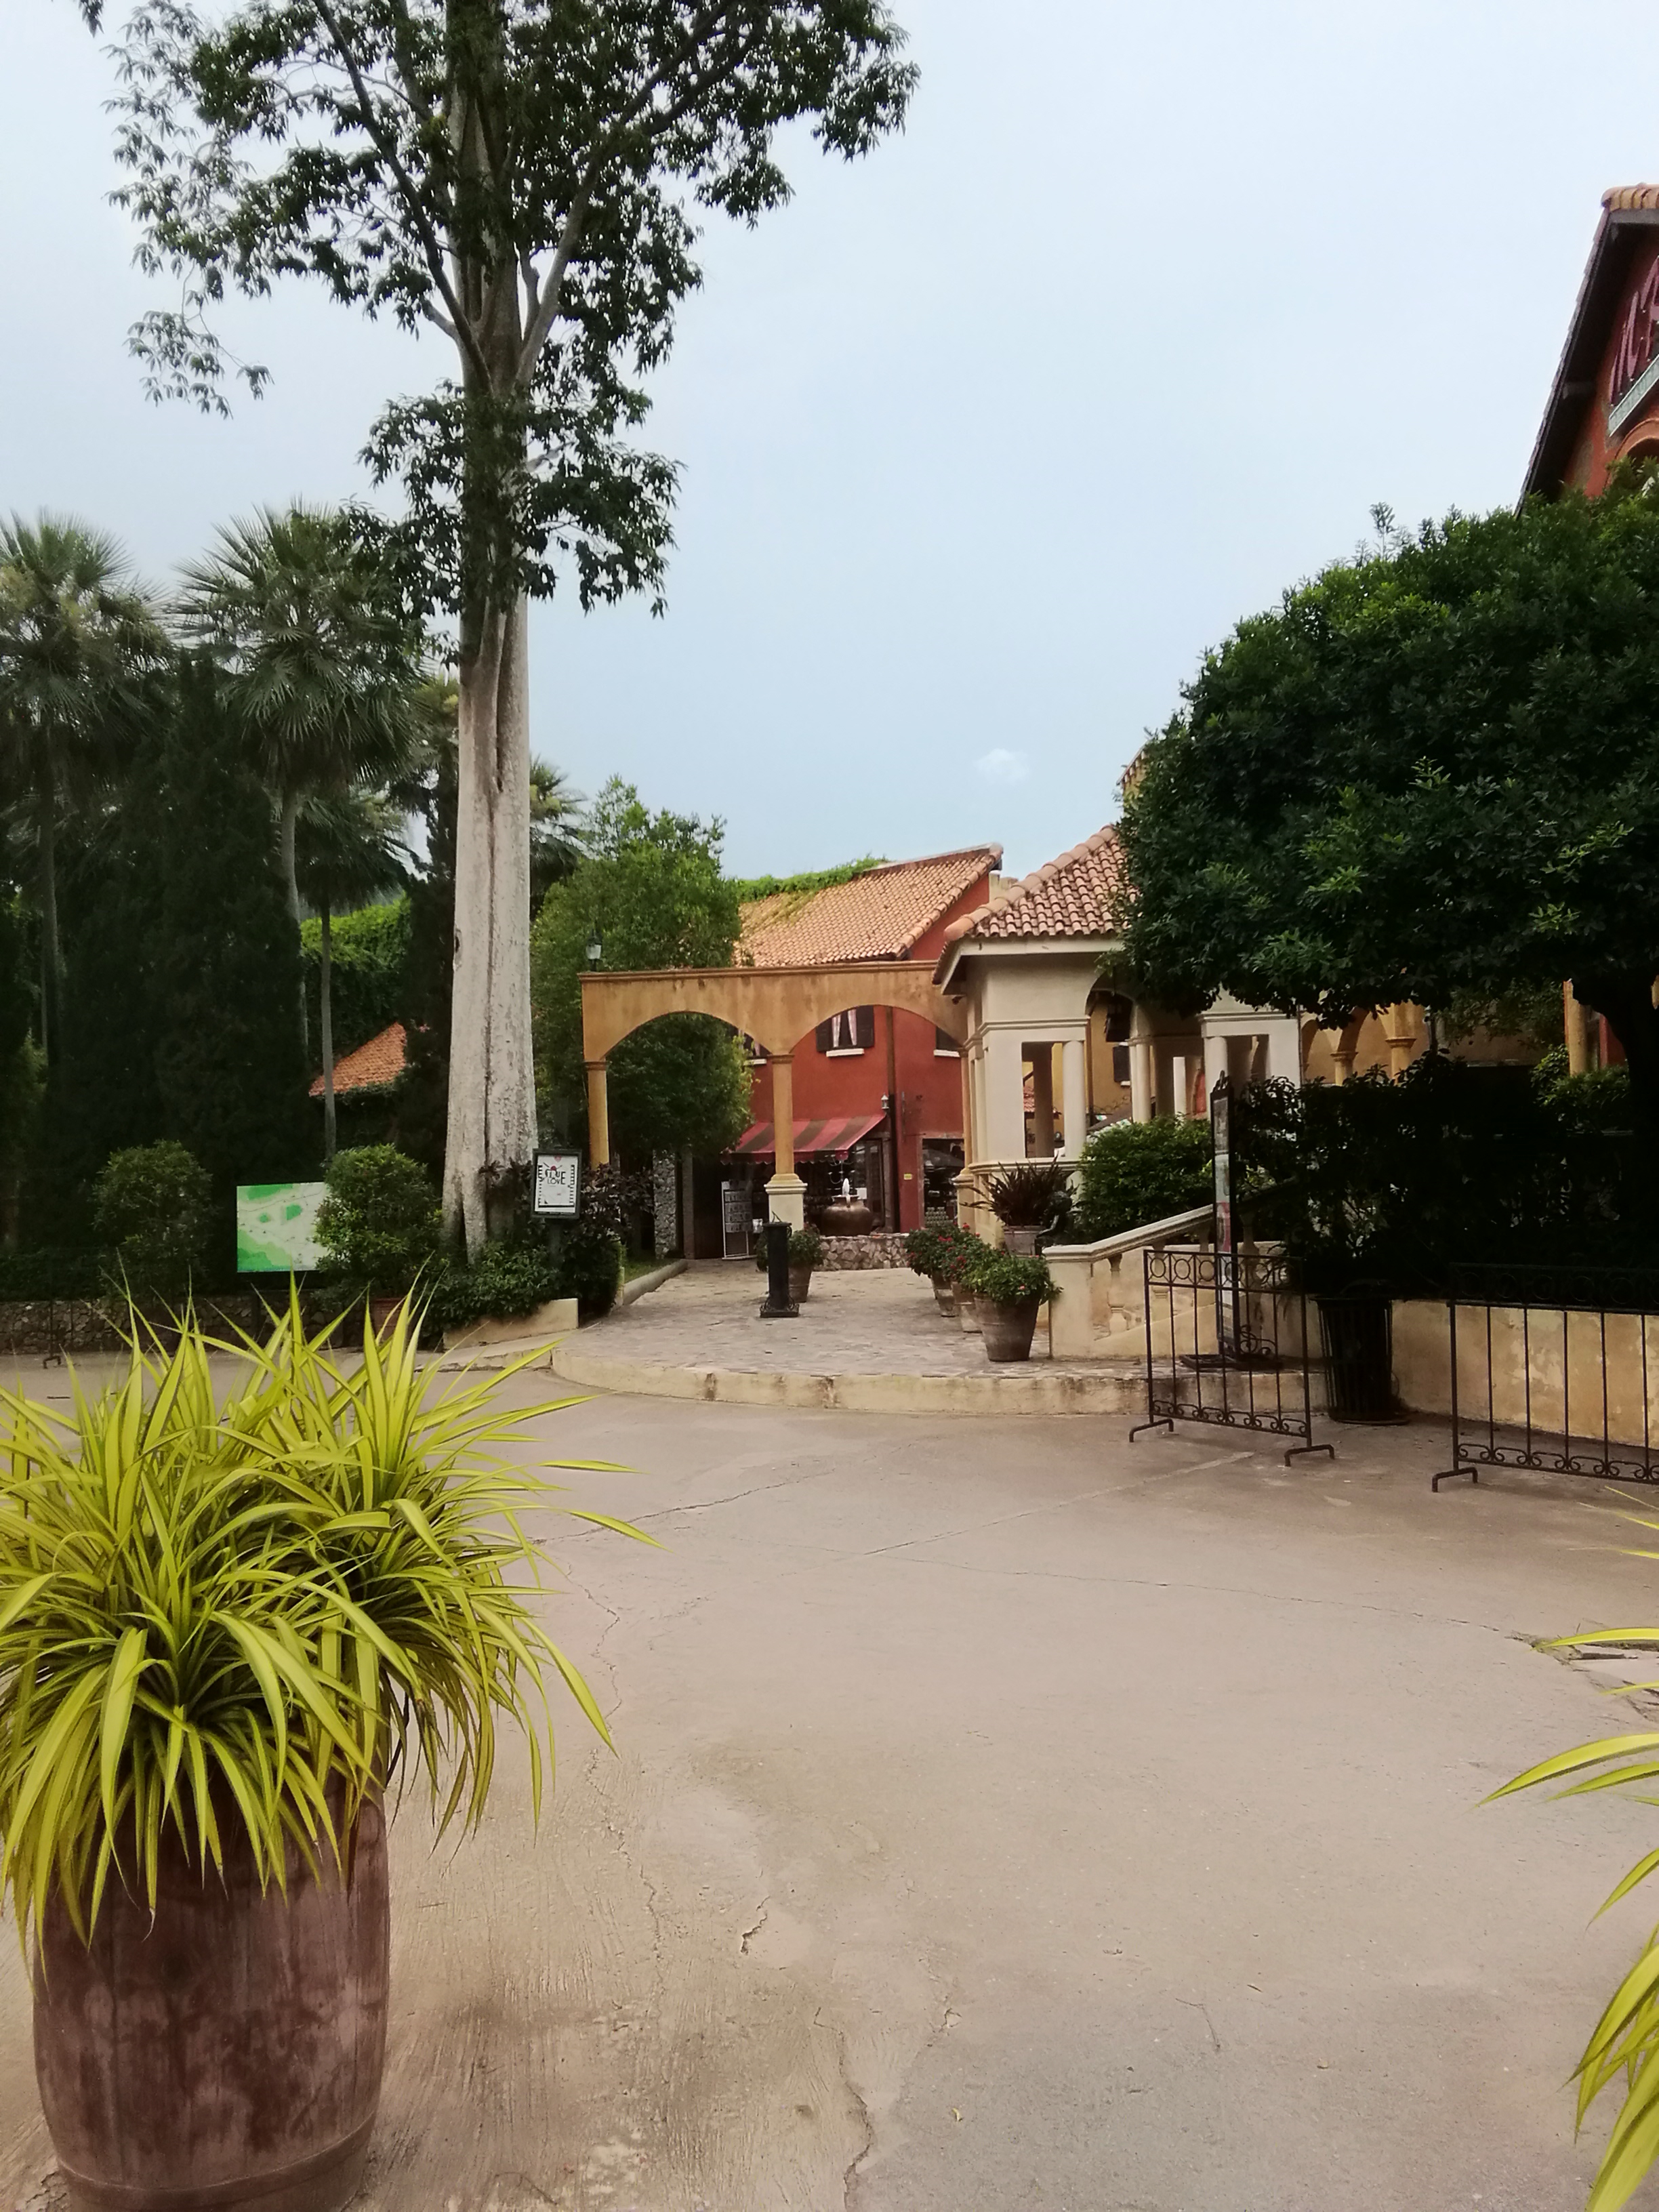
nature, property, house, town, neighbourhood, tree, building, real estate, residential area, home, palm tree, street, plant, vacation, village, road, arecales, hacienda, city, tourism